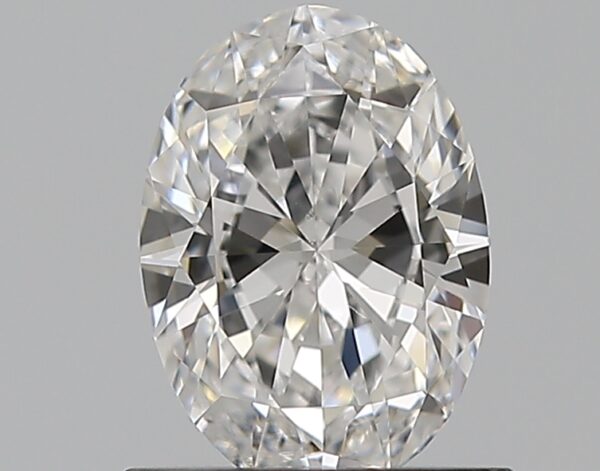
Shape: oval
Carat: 0.8
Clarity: VS1
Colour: D
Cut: EX
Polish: EX
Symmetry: VG
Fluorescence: F
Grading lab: GIA
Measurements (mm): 7.34 x 5.22 x 3.08